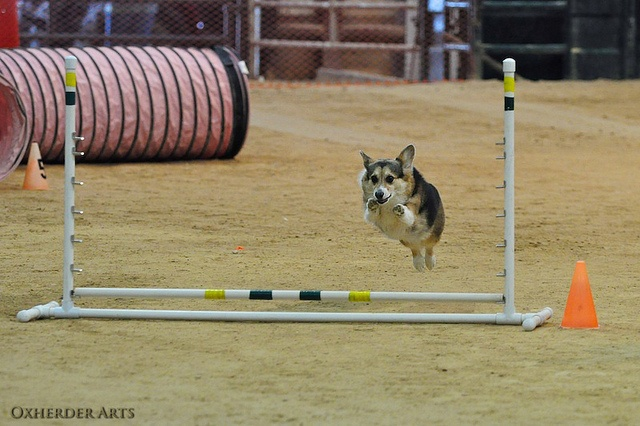
A small dog jumping over an obstacle in an obstacle course.
There is a small dog jumping over a bar in an obstacle course.
A Corgi leaps over an obstacle in a sand area.
A dog jumping over a small gate .
A dog is jumping over a bare huddle sitting on dirt.